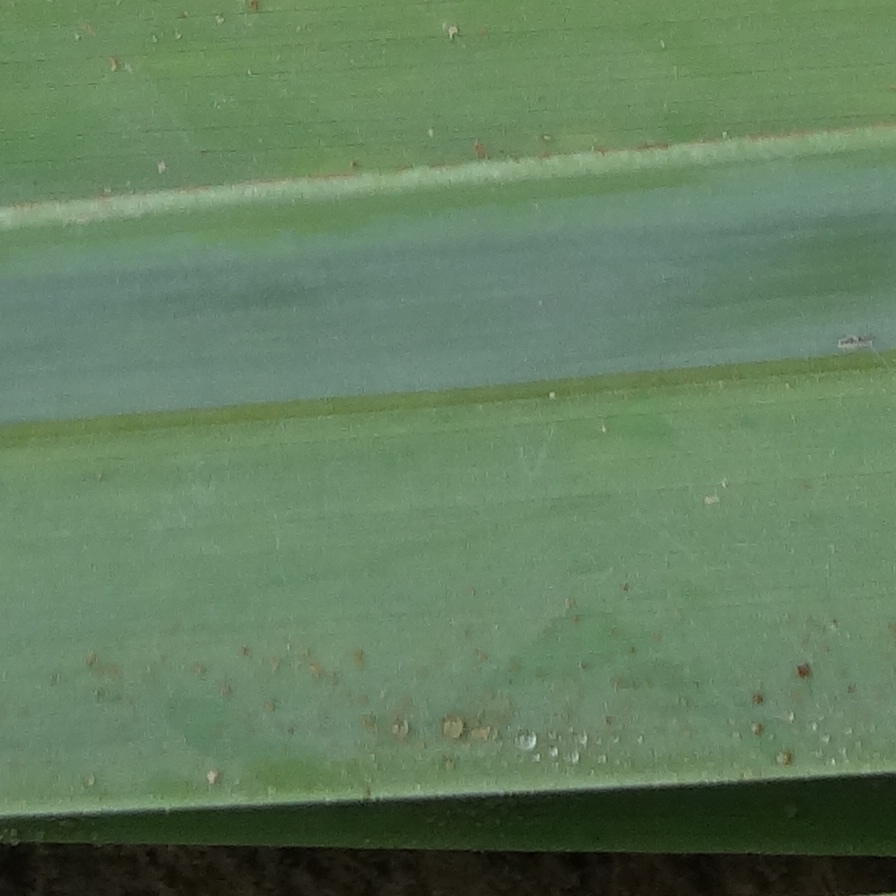
Label: Honey